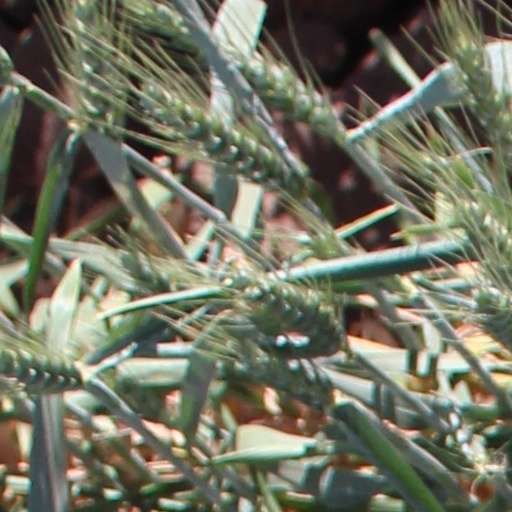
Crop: wheat